Albany (1868 sternwheeler)

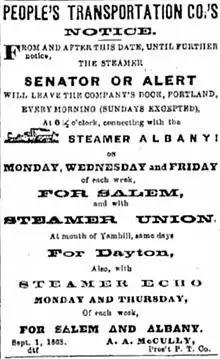
Advertisement dated Sept. 1, 1868, for steamers of the People's Transportation Company, including the then new Albany.

After completion, "Albany" was piloted by Capt. Aaron Vickers (d.1875) and, for a short time, by Capt. James D. Miller. George A. Pease is also reported to have been one of the steamer's first captains. Most of the time "Albany" was operated by captains Aaron Vickers and George Jerome.